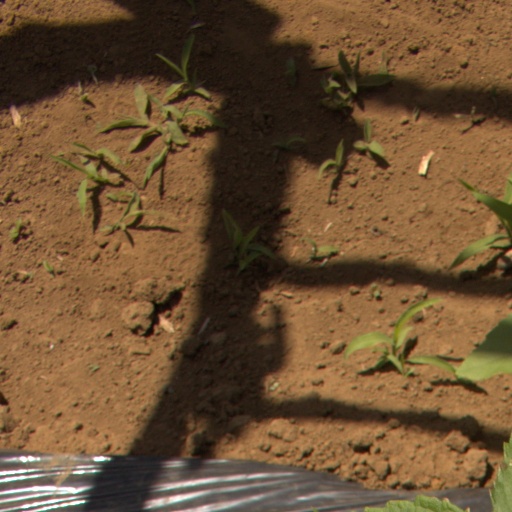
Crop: Jerusalem artichoke